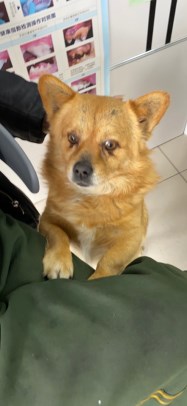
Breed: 3336-n000121-chinese_rural_dog